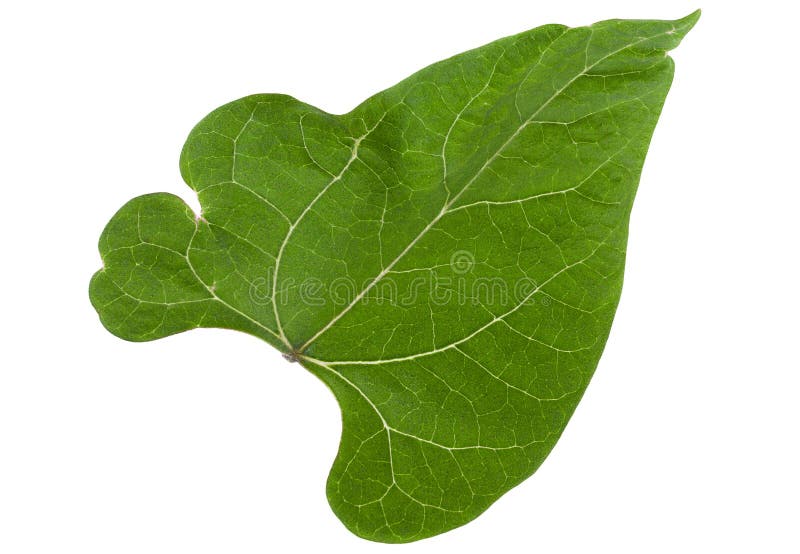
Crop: unknown
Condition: bean